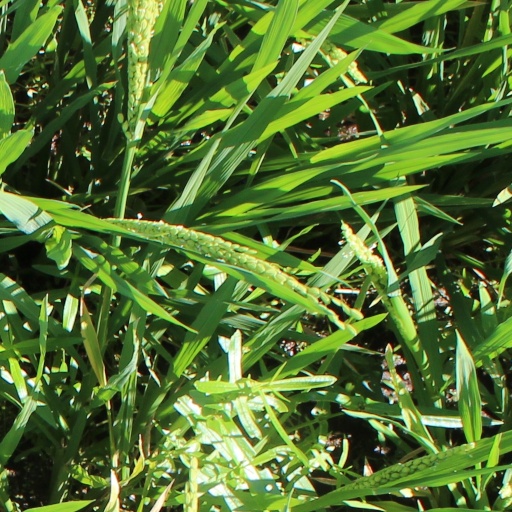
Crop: rice